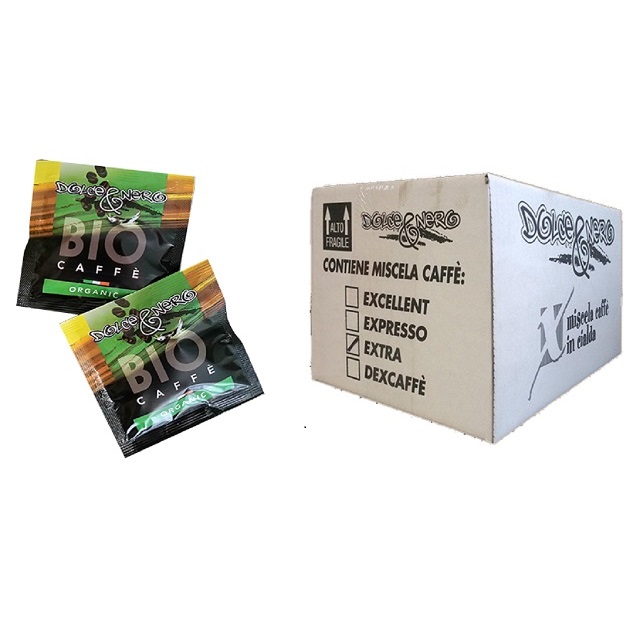
Label: cardboard